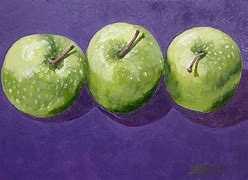
Label: apple